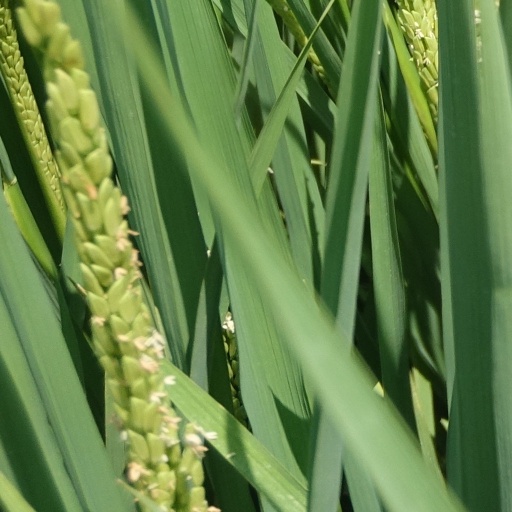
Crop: rice